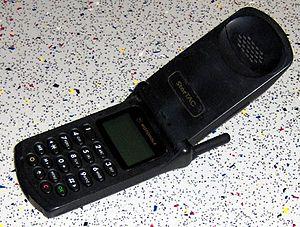
Le Motorola StarTAC est un téléphone mobile à clapet fabriqué par Motorola.